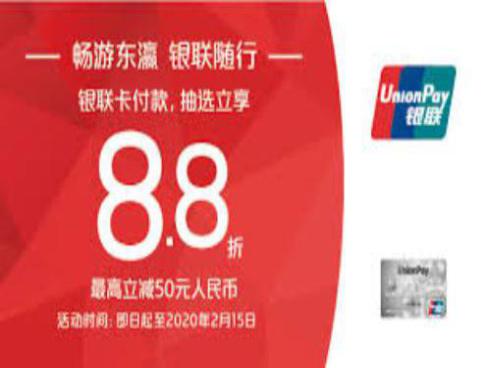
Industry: Others